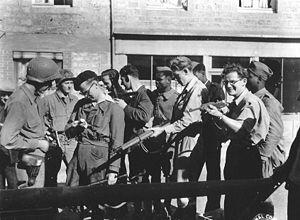
Des soldats américains et français comparant leurs armes à Couterne dans l'Orne en 1944.